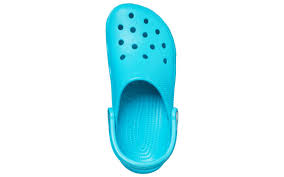
Label: Clog